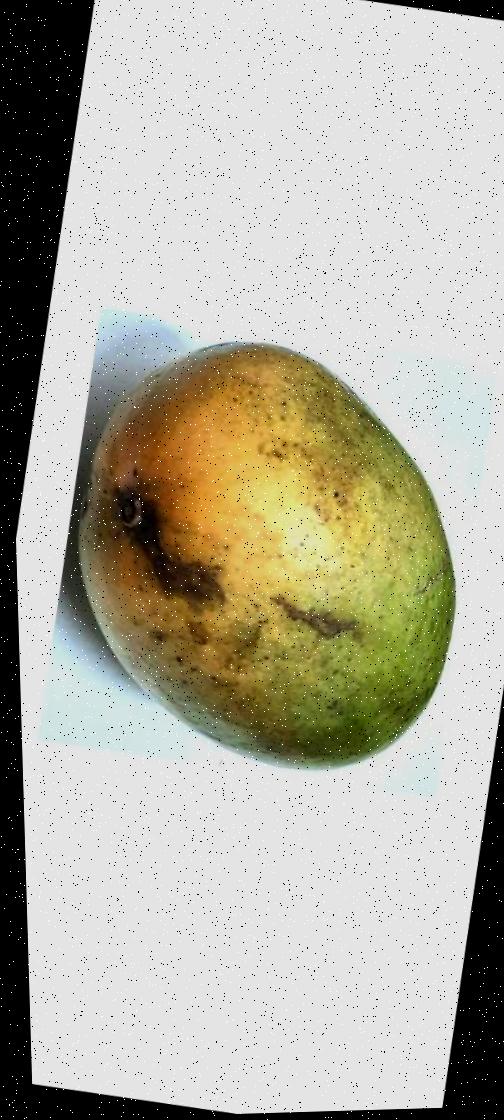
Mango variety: Rupali